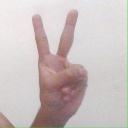
अक्षर: क